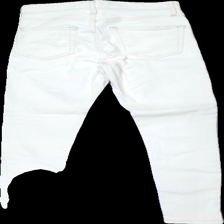
View: back
Type: Jeans
Category: Ladies
Brand: Not in the list
Brand text on label: topshop
Colors: White
Material: 100% cotton
Cut: Regular
Season: All
Trend: Denim
Damage location: bottom right
Damage 2 location: bottom left
Damage 3 location: bottom left
Price range: 50-100
Recommended usage: Reuse
Description: vita jeans